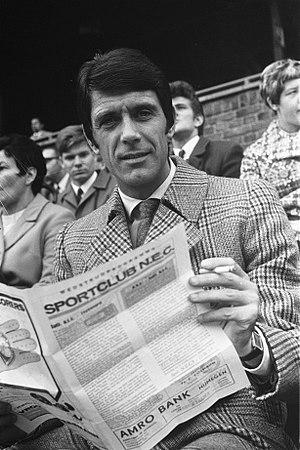
Cesare Maldini, né le 5 février 1932 à Trieste en Italie et mort le 3 avril 2016 à Milan, est un footballeur et entraîneur italien qui évoluait au poste de défenseur, principalement pour l'AC Milan.